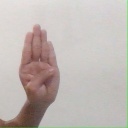
अक्षर: ब